Virgin Islands National Park

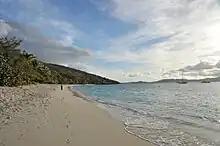
Honeymoon Beach

Honeymoon Beach is on the north shore of St. John and can be accessed from Cruz Bay by hiking the long Lind Point Trail or from Caneel Bay Resort. The beach features soft white sand under tall palm trees. Kayaks and snorkel equipment are available for rent.